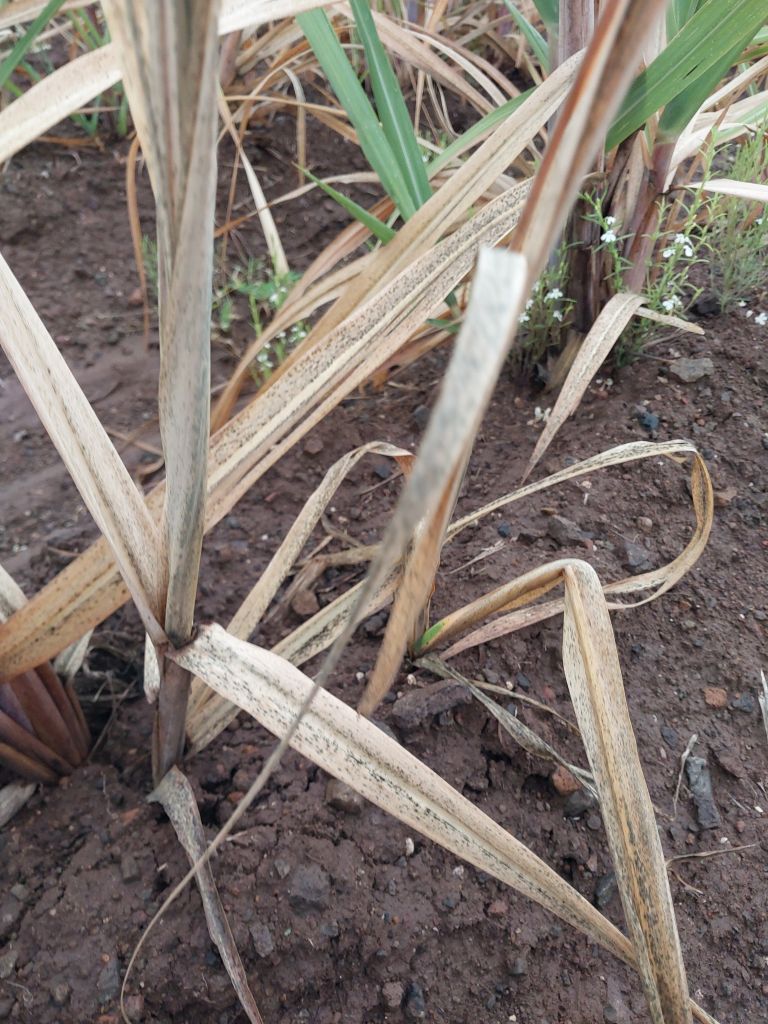
Label: Sett Rot